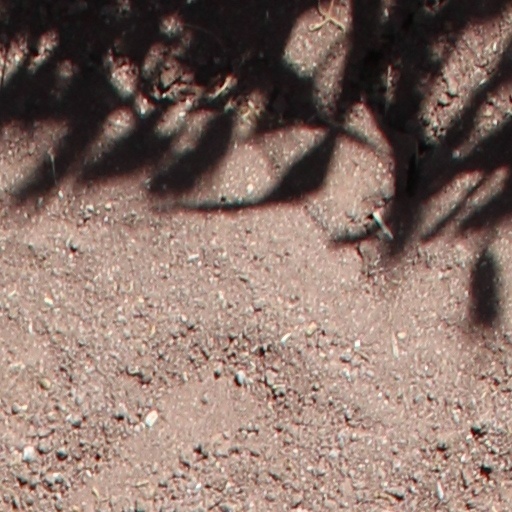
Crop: wheat